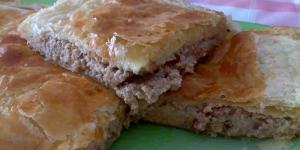
empanada de pollo bacon y champinones